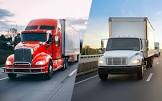
Vehicle type: Cars